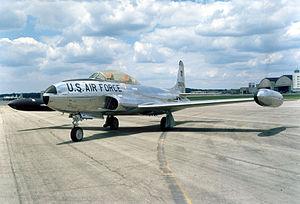
Le Lockheed P-80 Shooting Star est le second avion de chasse à réaction conçu par les États-Unis, le premier capable de dépasser 800 km/h en vol horizontal, et le premier jet américain à avoir remporté une victoire en combat aérien.